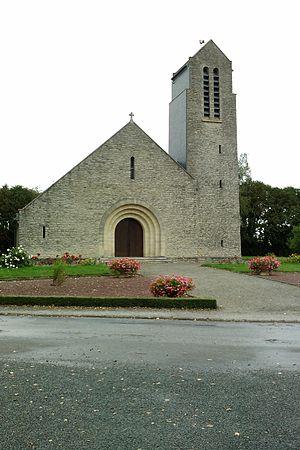
Nouvelle église de Saint-Sauveur-de-Pierrepont
Saint-Sauveur-de-Pierrepont est une commune française, située dans le département de la Manche en région Normandie, peuplée de 128 habitants.